Sky position (RA, Dec in degrees): 158.452, 3.913
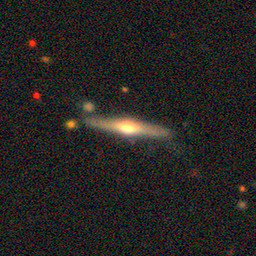
Galaxy morphology: Edge-on Galaxies with Bulge